Tadeusz Chciuk-Celt

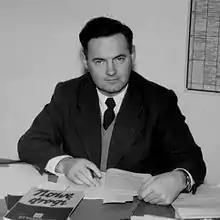
Tadeusz Chciuk-Celt in the 1960s, at his desk at Radio Free Europe.

Tadeusz Chciuk-Celt (17 October 1916 – 10 April 2001) was a World War II Polish Silent Unseen, and later a journalist and author.